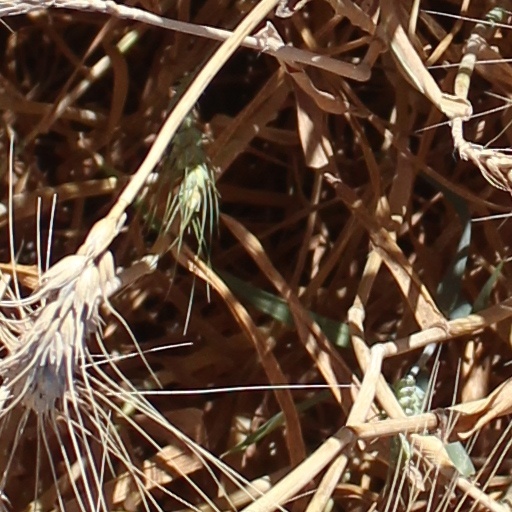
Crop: wheat